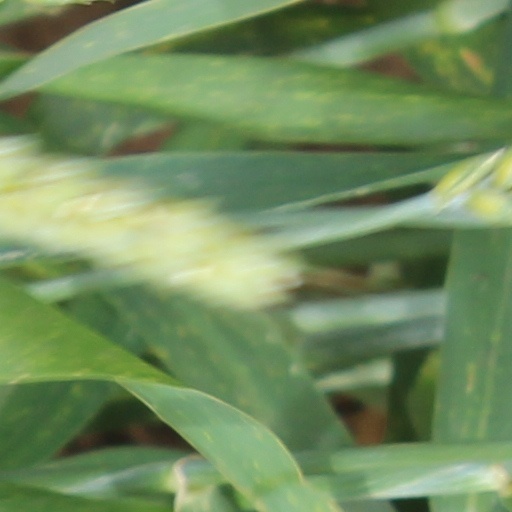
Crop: wheat